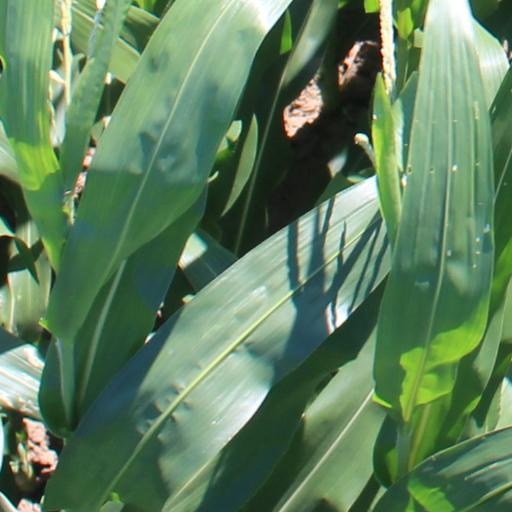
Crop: maize; corn